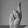
ASL letter: R